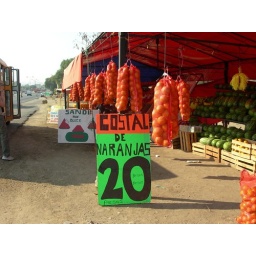
fruit stand by the side of the road